Bigfoot (video game)

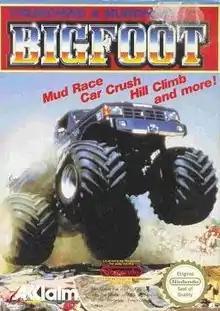
North American cover art

Bigfoot is a racing video game released in July 1990 for the Nintendo Entertainment System. It was developed by Beam Software and published by Acclaim. The game was advertised by the legendary monster truck of the same name in the cartoon segment of the 1990 television show, "Video Power", titled "The Power Team". The show also often used sound effects for the actions of not only Bigfoot, but others as well.